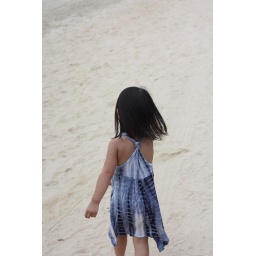
dancing and running around the beach